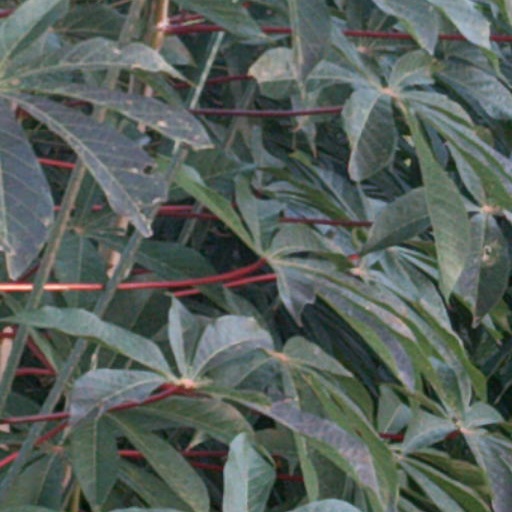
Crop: cassava